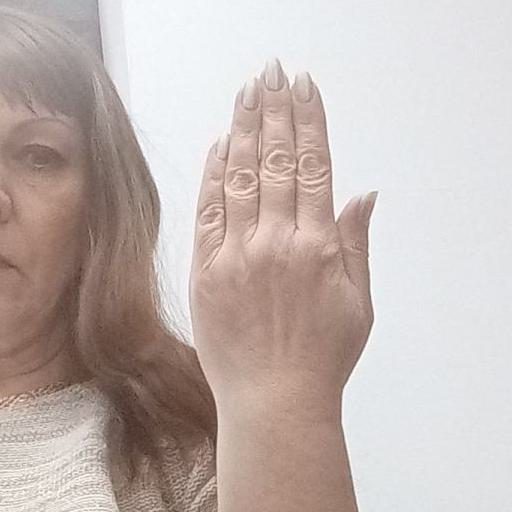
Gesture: stop_inverted